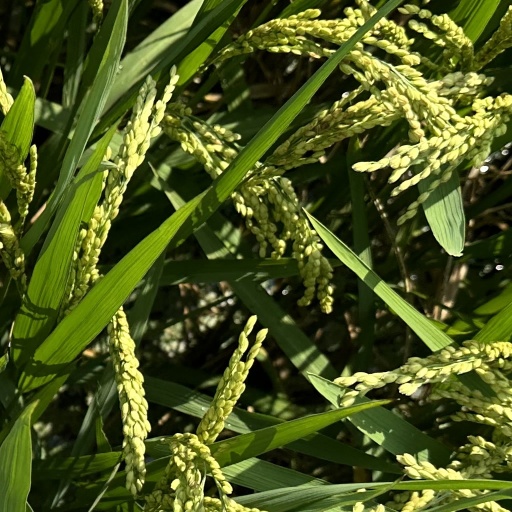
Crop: rice